Grand Teton National Park

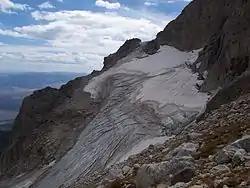
Middle Teton Glacier on the northeast slopes of Middle Teton has numerous crevasses.

The major peaks of the Teton Range were carved into their current shapes by long-vanished glaciers. Commencing 250,000–150,000 years ago, the Tetons went through several periods of glaciation with some areas of Jackson Hole covered by glaciers thick. This heavy glaciation is unrelated to the uplift of the range itself and is instead part of a period of global cooling known as the Quaternary glaciation. Beginning with the Buffalo Glaciation and followed by the Bull Lake and then the Pinedale glaciation, which ended roughly 15,000 years ago, the landscape was greatly impacted by glacial activity. During the Pinedale glaciation, the landscape visible today was created as glaciers from the Yellowstone Plateau flowed south and formed Jackson Lake, while smaller glaciers descending from the Teton Range pushed rock moraines out from the canyons and left behind lakes near the base of the mountains. The peaks themselves were carved into horns and arêtes and the canyons were transformed from water-eroded V-shapes to glacier-carved U-shaped valleys. Approximately a dozen glaciers currently exist in the park, but they are not ancient as they were all reestablished sometime between 1400 and 1850 AD during the Little Ice Age. Of these more recent glaciers, the largest is Teton Glacier, which sits below the northeast face of Grand Teton. Teton Glacier is long and wide, and nearly surrounded by the tallest summits in the range. Teton Glacier is also the best-studied glacier in the range, and researchers concluded in 2005 that the glacier could disappear in 30 to 75 years. West of the Cathedral Group near Hurricane Pass, Schoolroom Glacier is tiny but has well-defined terminal and lateral moraines, a small proglacial lake, and other typical glacier features near each other.